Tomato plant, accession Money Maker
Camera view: bottom (45 deg); turntable rotation: 210 degrees
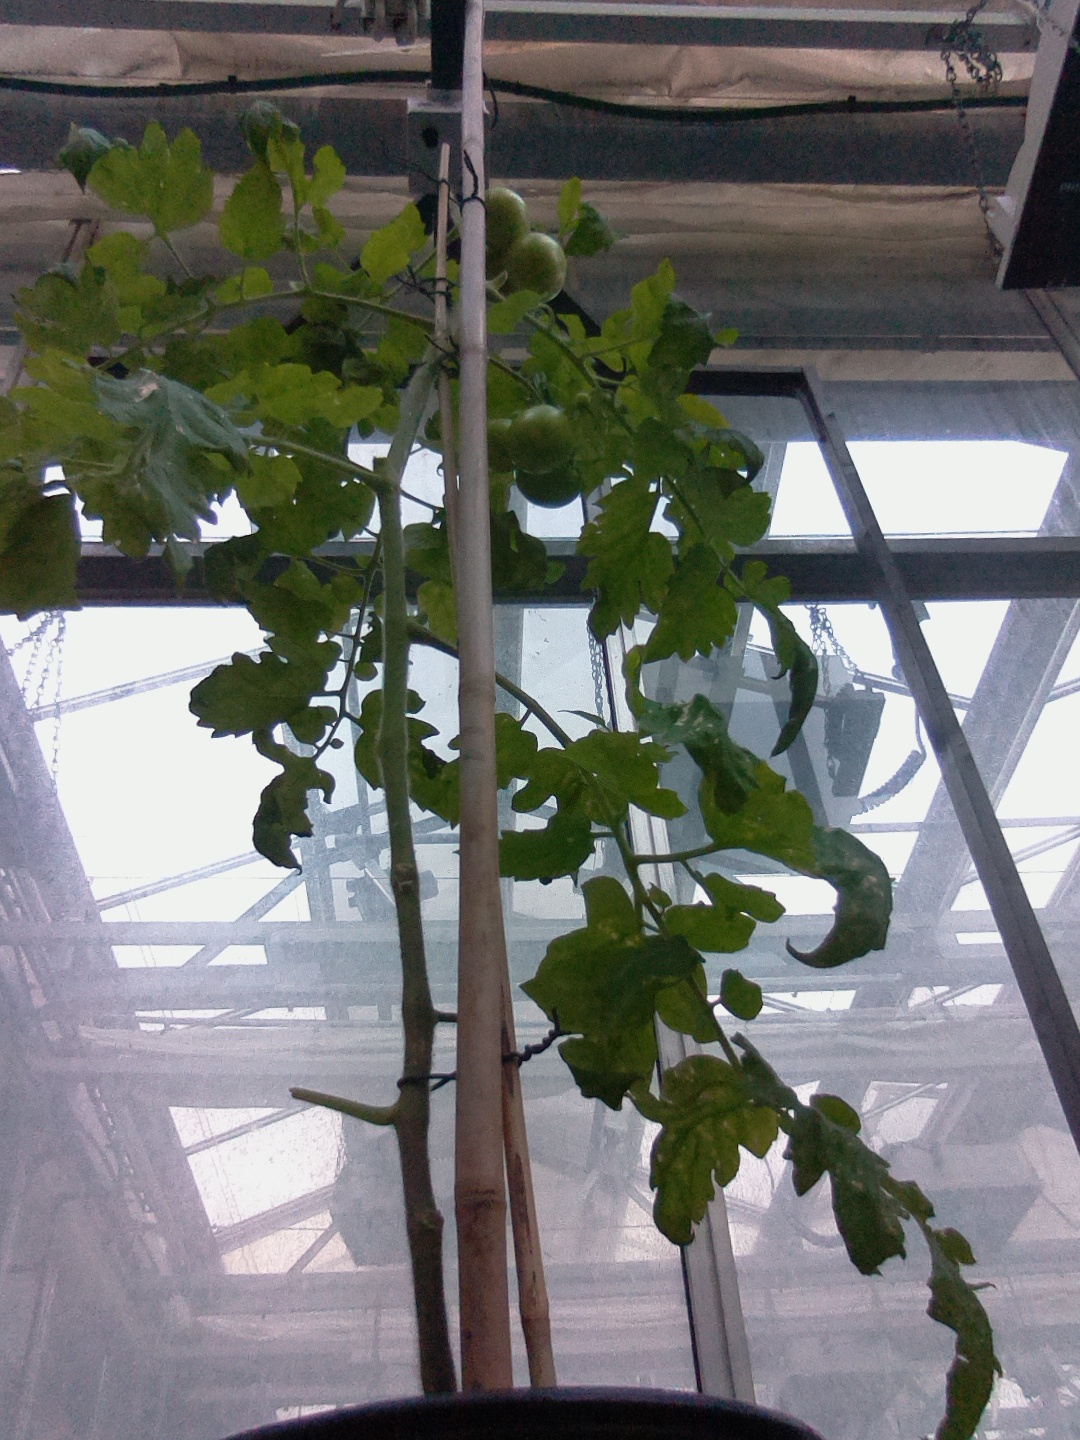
BBCH growth stage 78: 80% -90% of final fruit size